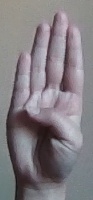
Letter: kaaf